Richard von Weizsäcker

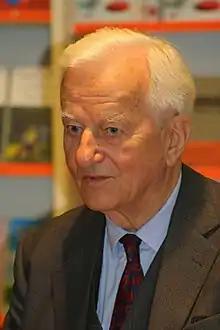
Richard von Weizsäcker in 2009

Weizsäcker joined the CDU in 1954. Some years later, Helmut Kohl offered him a safe seat for the 1965 elections, even going so far as to have Chancellor Konrad Adenauer write two letters urging him to run, but Weizsäcker declined, due to his work in the German Evangelical Church Assembly, wanting to avoid a conflict of interest. However, he became a member of the "Bundestag" (Federal Diet) in the 1969 federal elections, serving until 1981.